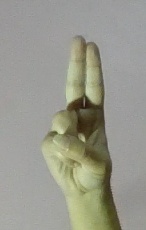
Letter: taa